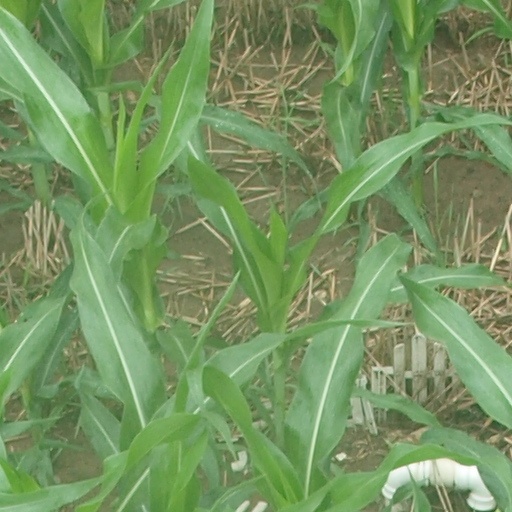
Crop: maize; corn